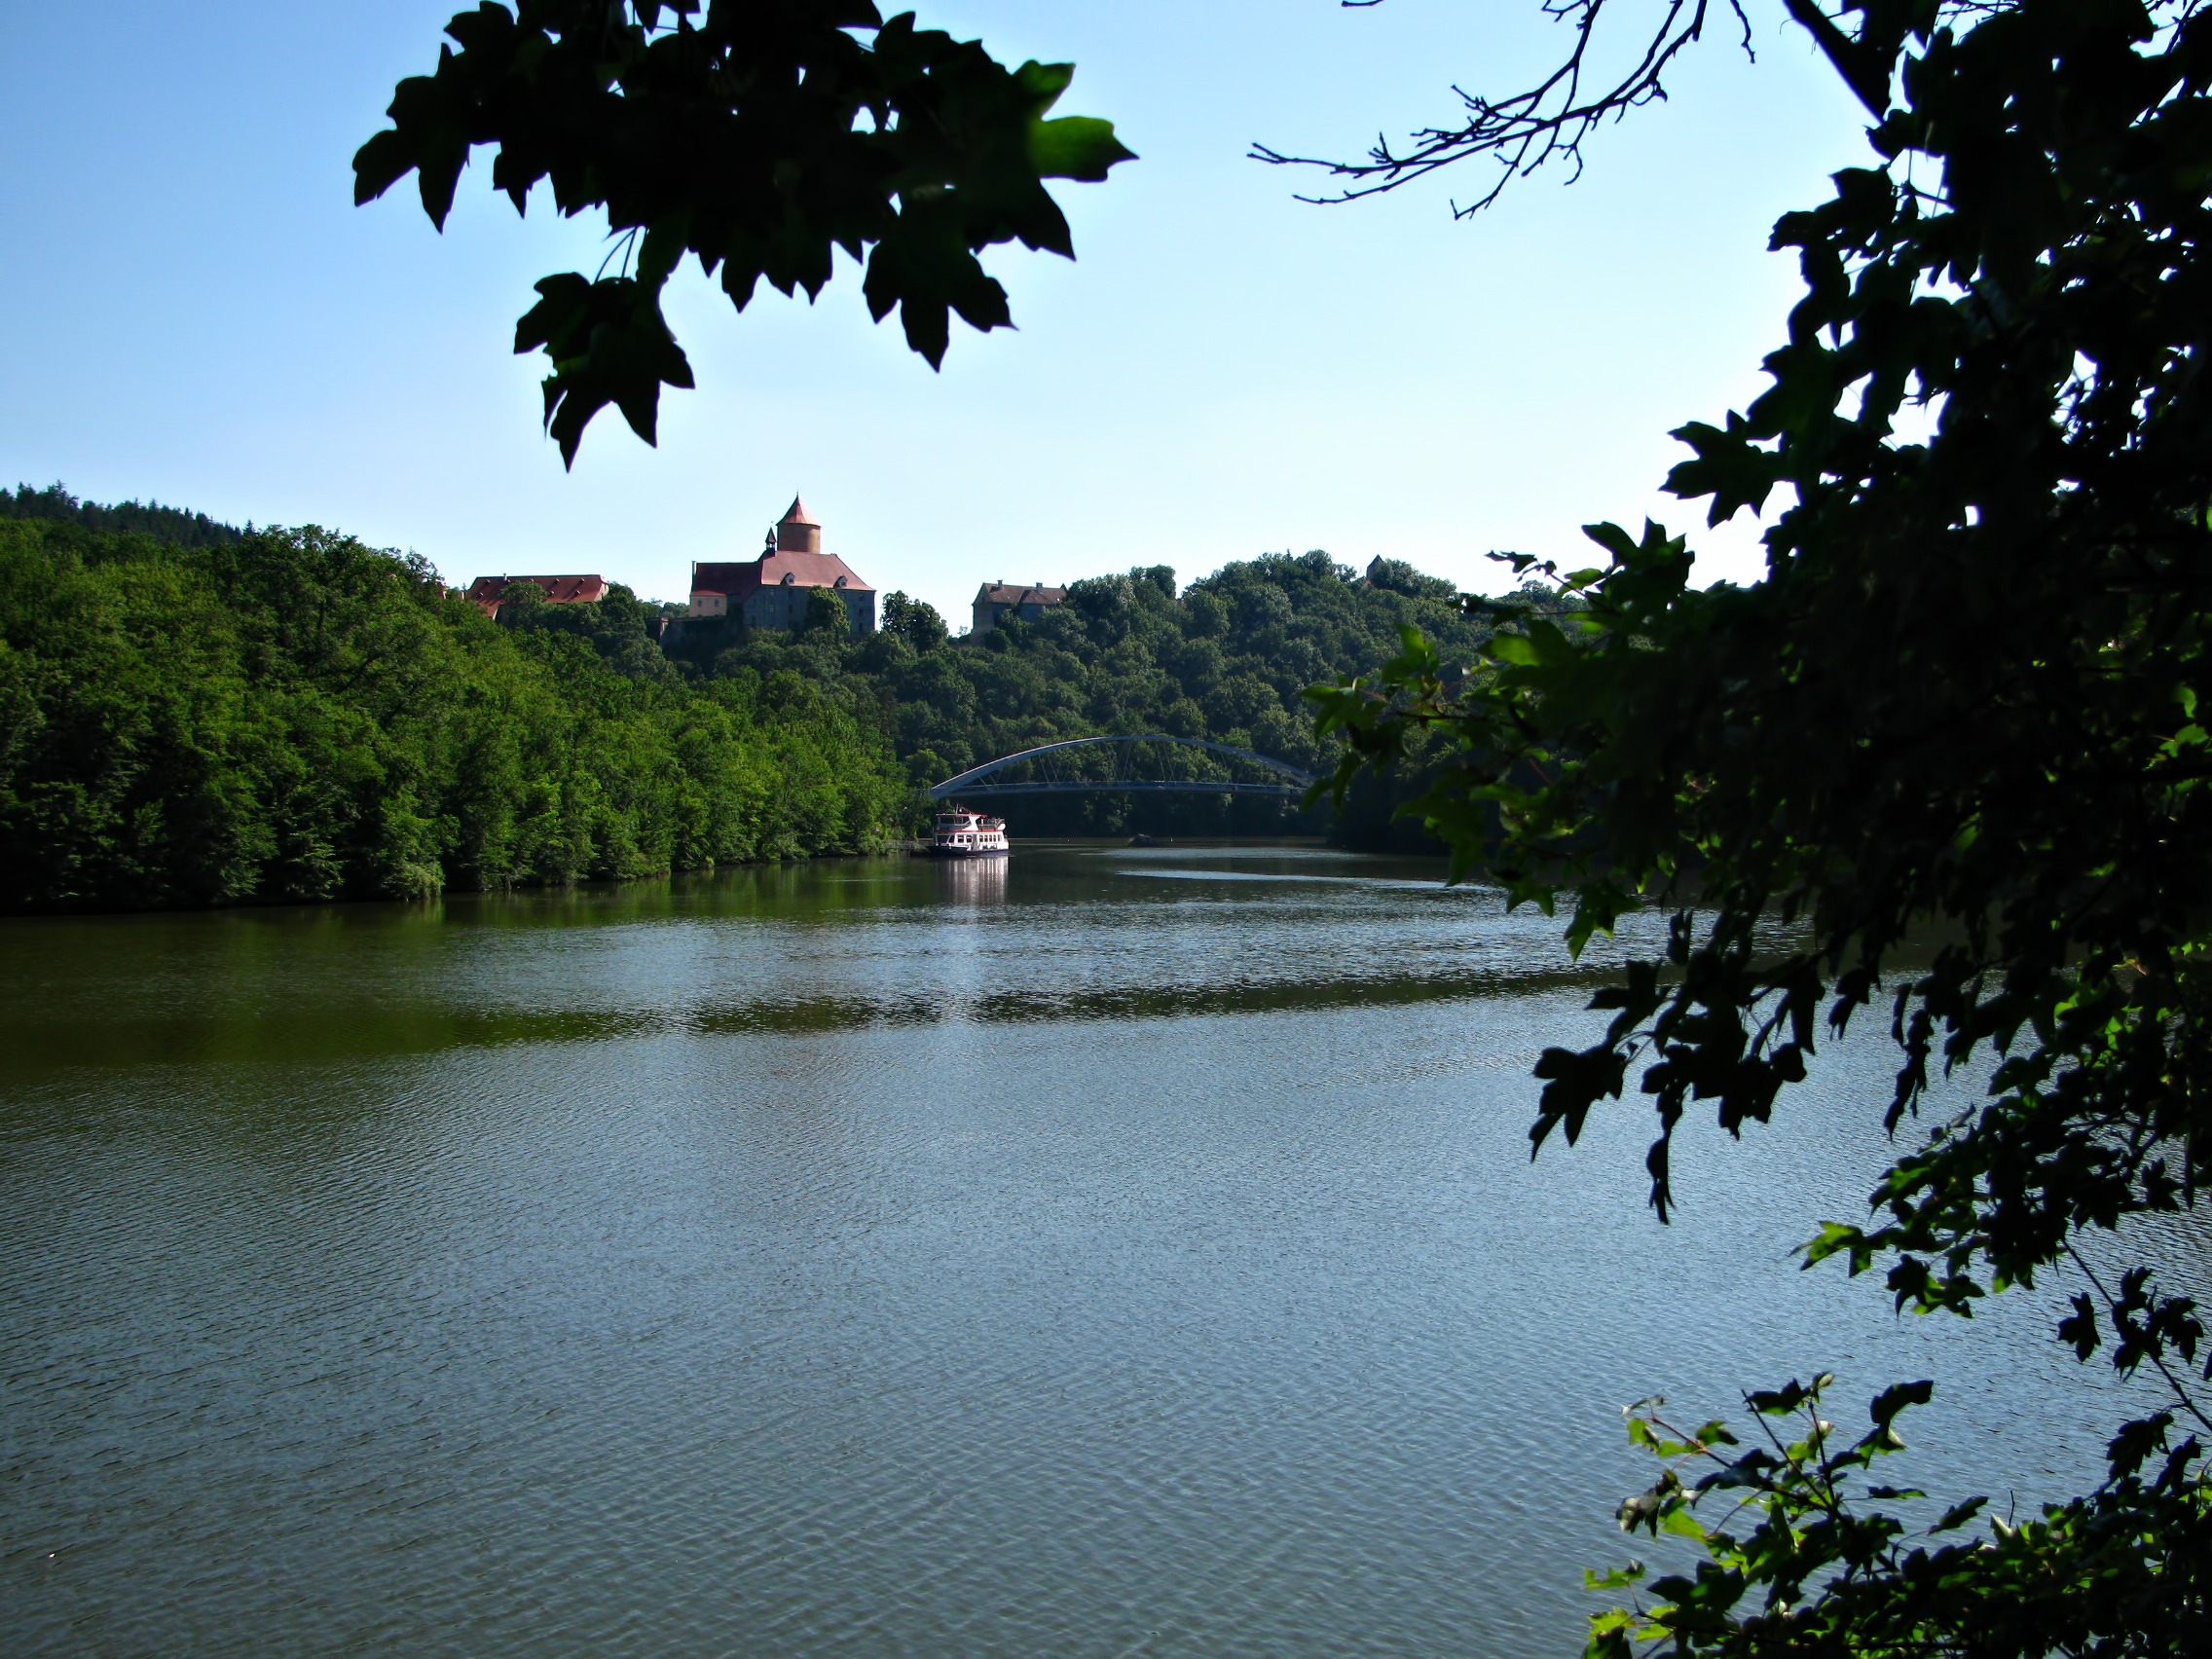
landscape, tree, water, nature, leaf, lake, river, ship, summer, pond, reflection, castle, reservoir, body of water, woods, outside, historical, brno, woody plant, prigl